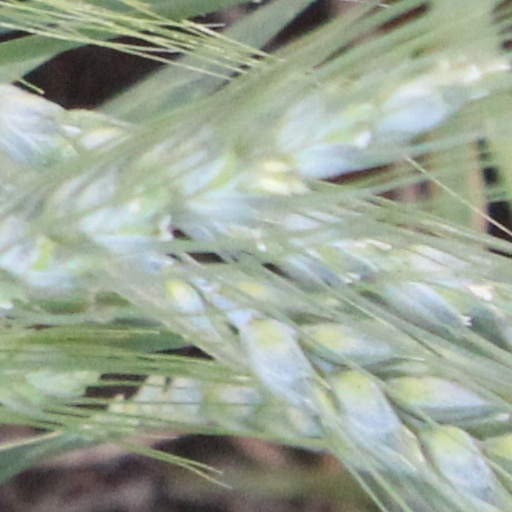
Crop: wheat